Perfluorooctanoic acid

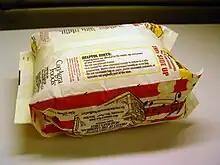
Microwave popcorn bags can contain residual PFOA from fluorotelomers.

PFOA is also formed as an unintended byproduct in the production of fluorotelomers and is present in finished goods treated with fluorotelomers, including those intended for food contact. Fluorotelomers are applied to food contact papers because they are lipophobic: they prevent oil from soaking into the paper from fatty foods. Also, fluorotelomers can be metabolized into PFOA. In a U.S. Food and Drug Administration (USFDA) study, lipophobic fluorotelomer-based paper coatings (which can be applied to food contact paper in the concentration range of 0.4%) were found to contain 88,000–160,000 parts per billion PFOA before application, while the oil from microwave popcorn bags contained 6–290 parts per billion PFOA after heating. Toxicologists estimate that microwave popcorn could account for about 20% of the PFOA levels measured in an individual consuming 10 bags a year if 1% of the fluorotelomers are metabolized to PFOA.